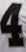
Number: 4